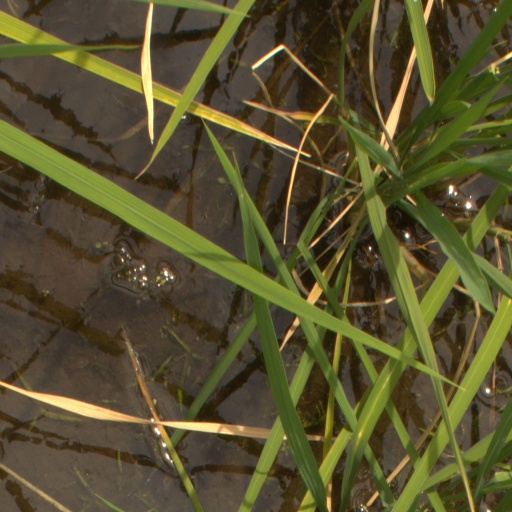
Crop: rice